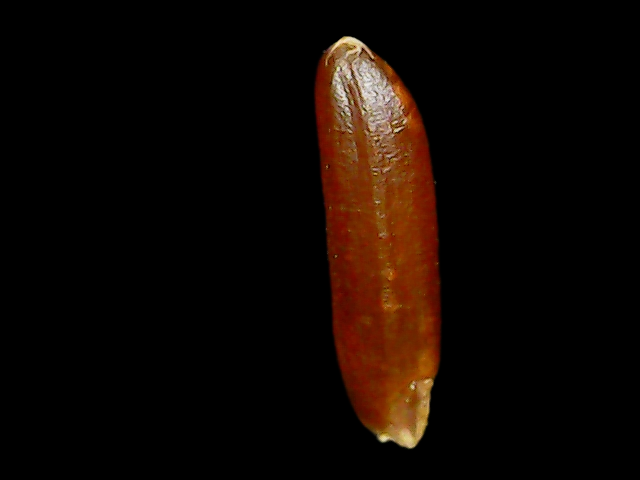
Rice variety: Binadhan20